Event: Ecuador Earthquake
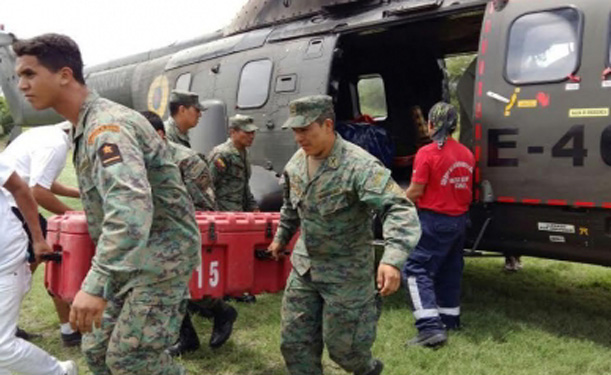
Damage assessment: no_damage